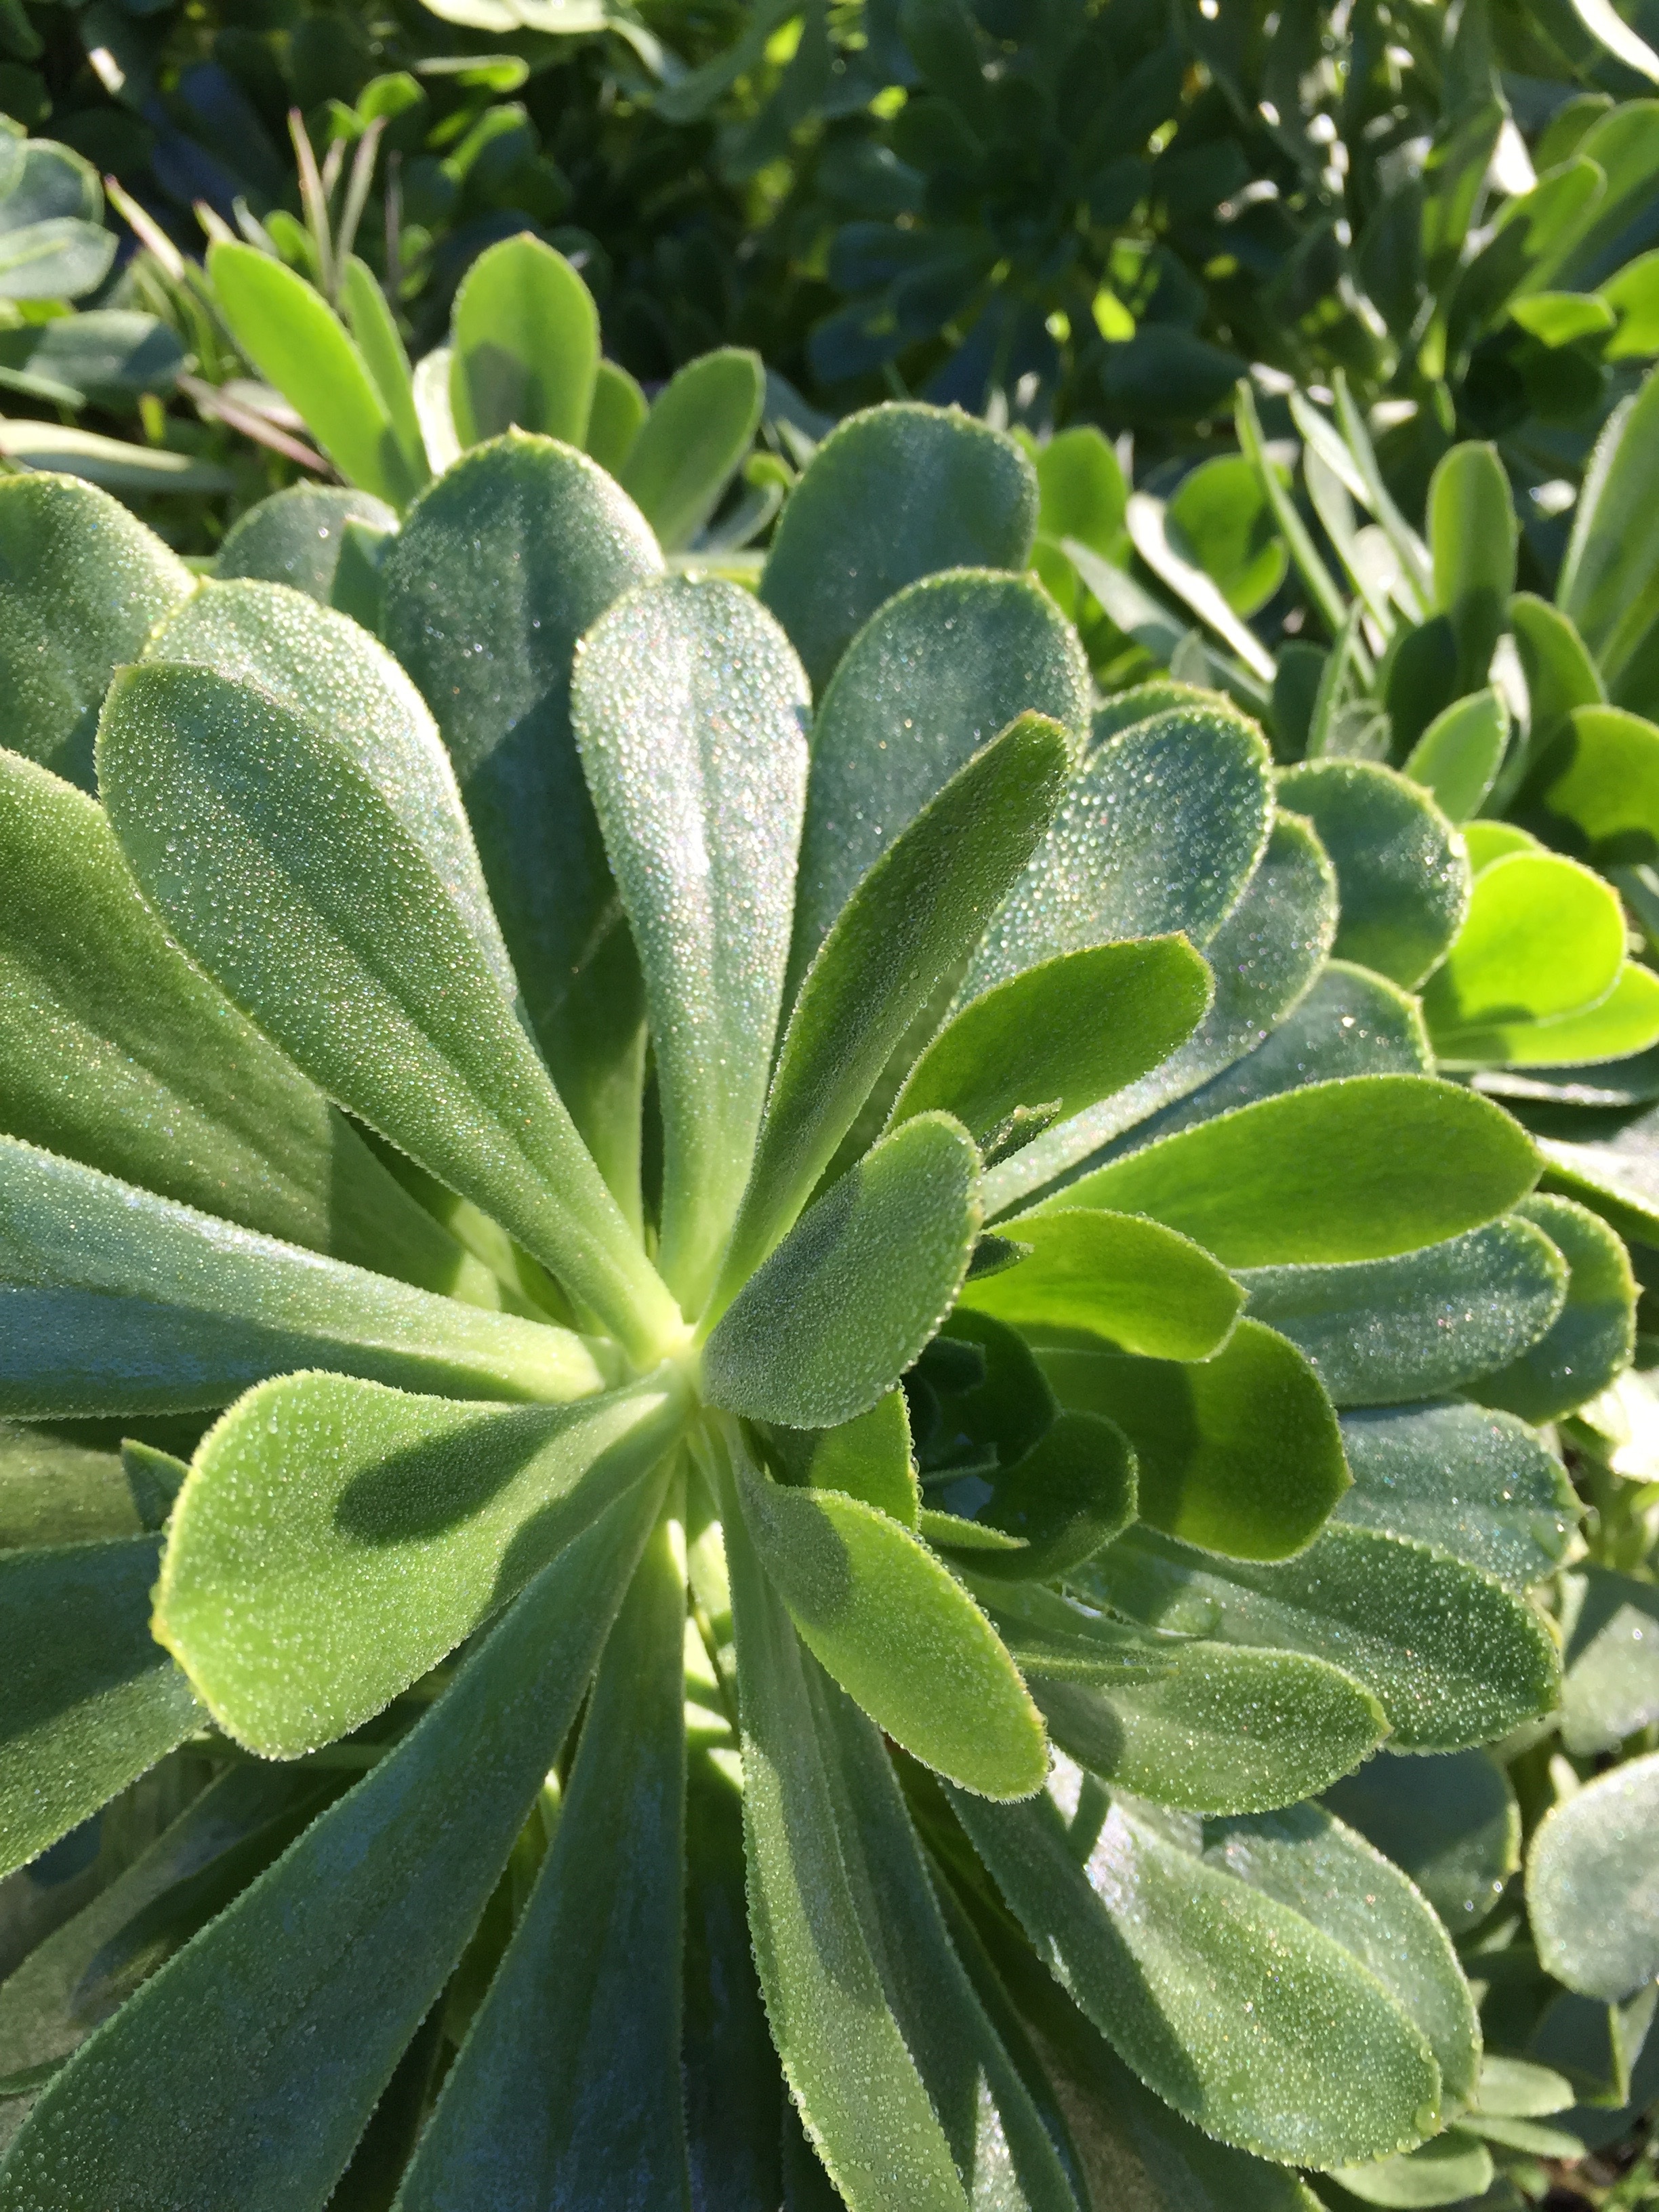
nature, outdoor, cold, winter, plant, leaf, flower, frost, green, natural, backyard, botany, garden, flora, season, plants, shrub, yard, succulents, flowering plant, stonecrop family, land plant